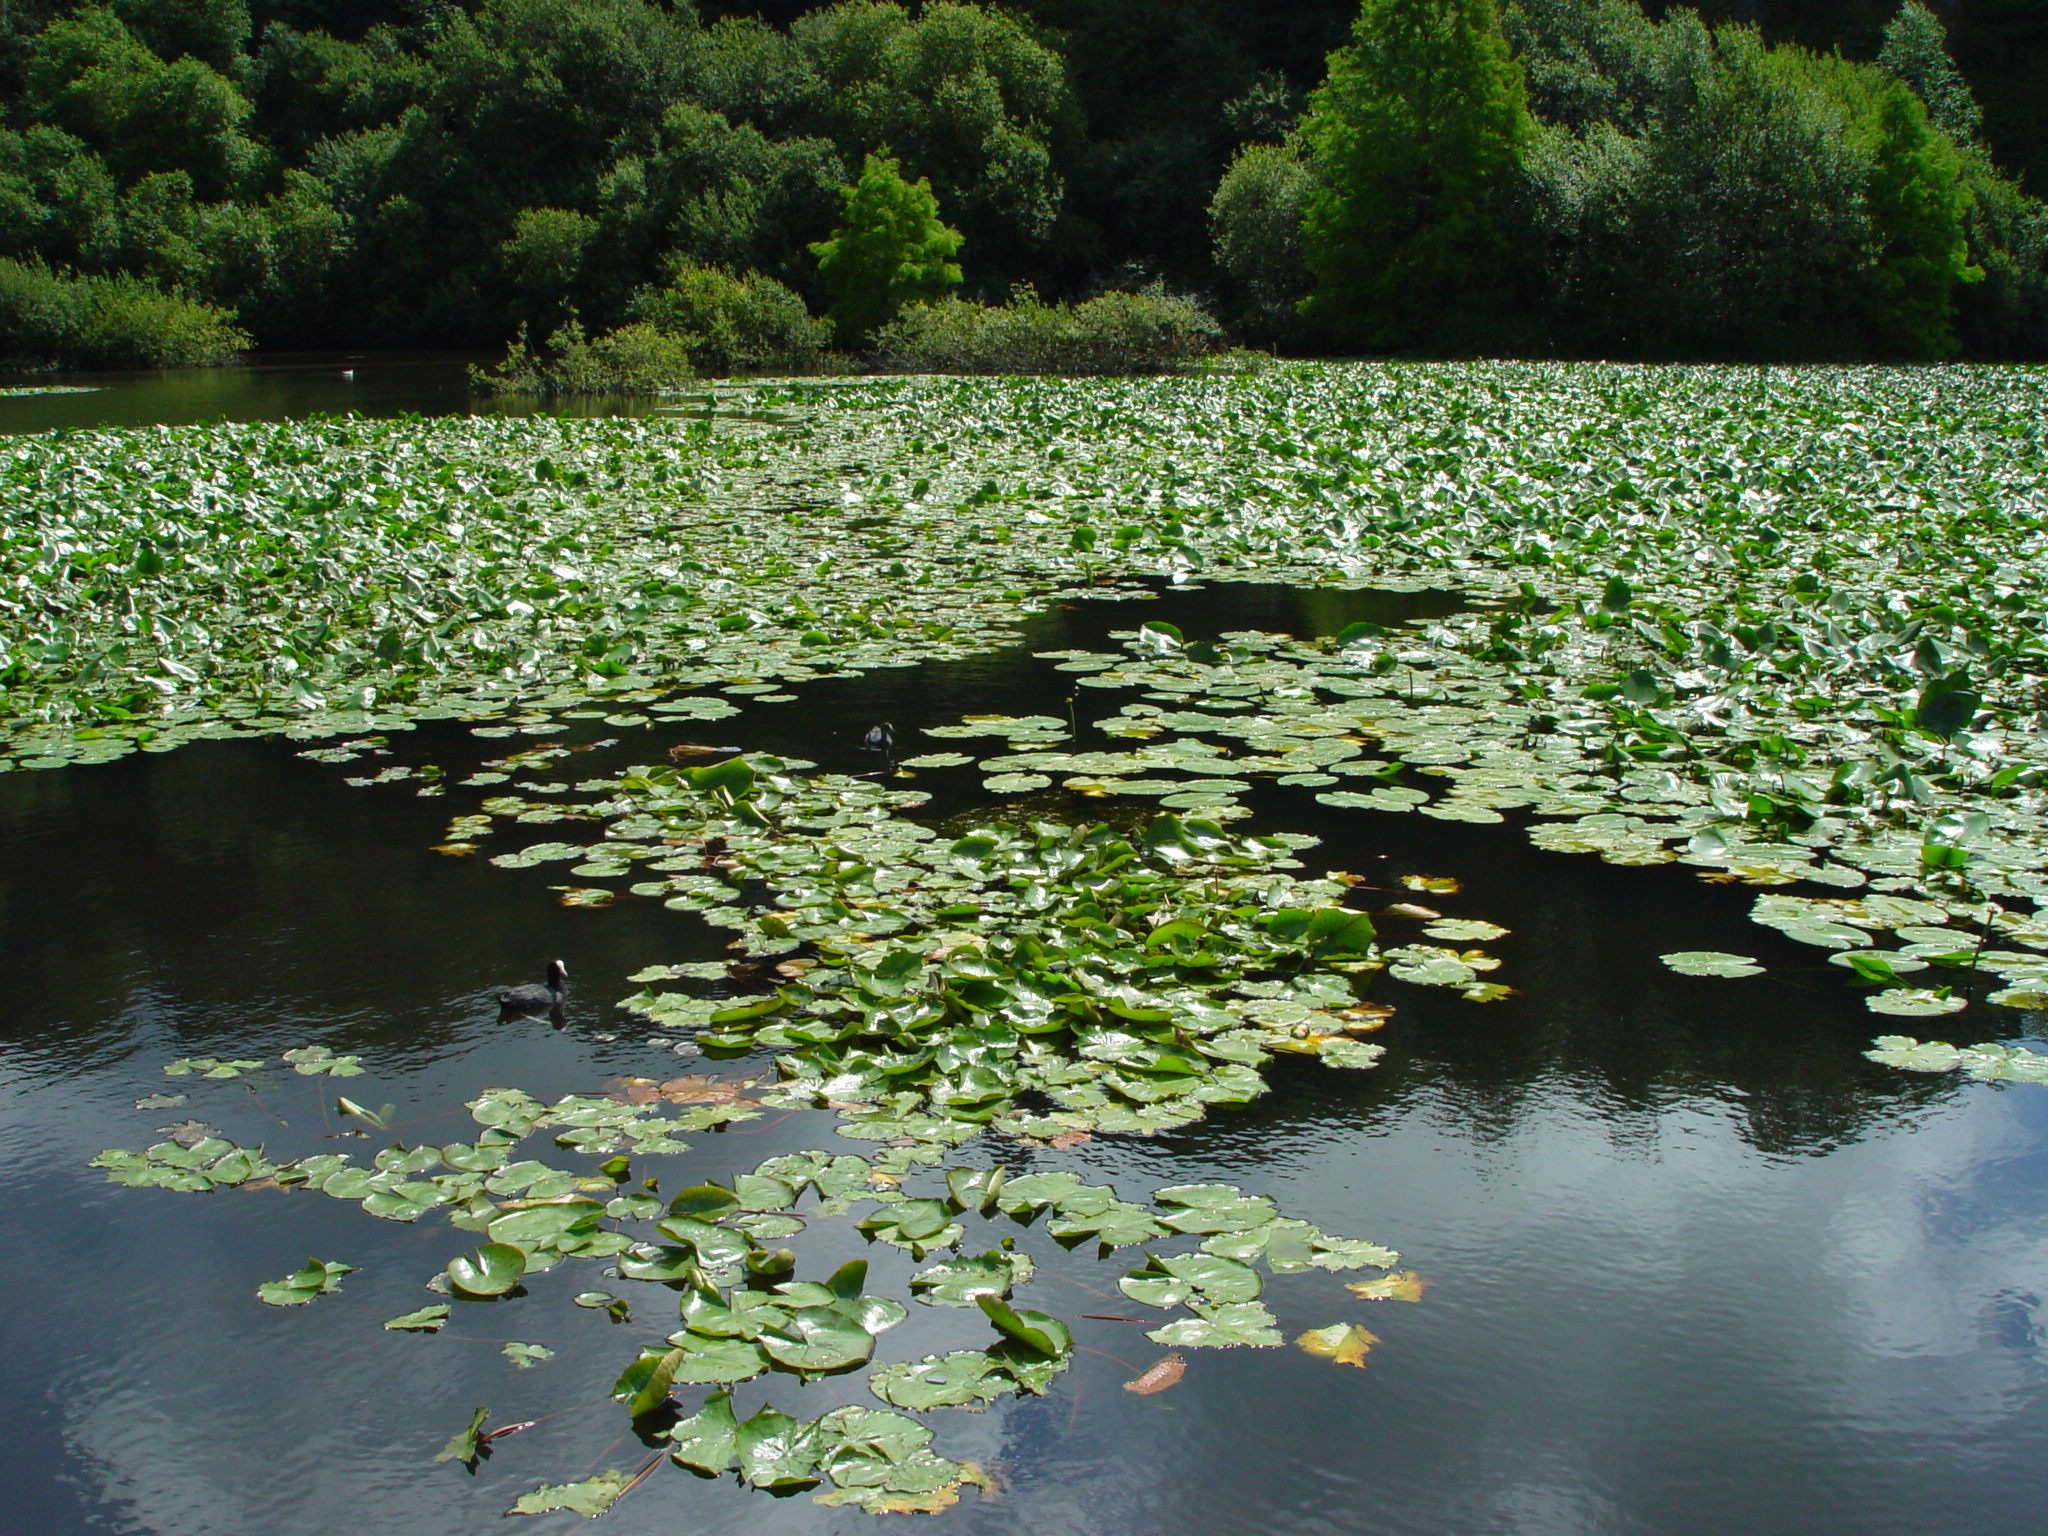
tree, water, nature, plant, leaf, flower, lake, river, pond, france, stream, green, reflection, holiday, botany, garden, aquatic plant, flora, waterway, body of water, vegetation, wetland, botanical garden, woodland, aquatic plants, watercourse, loire, brittany, brest, fish pond